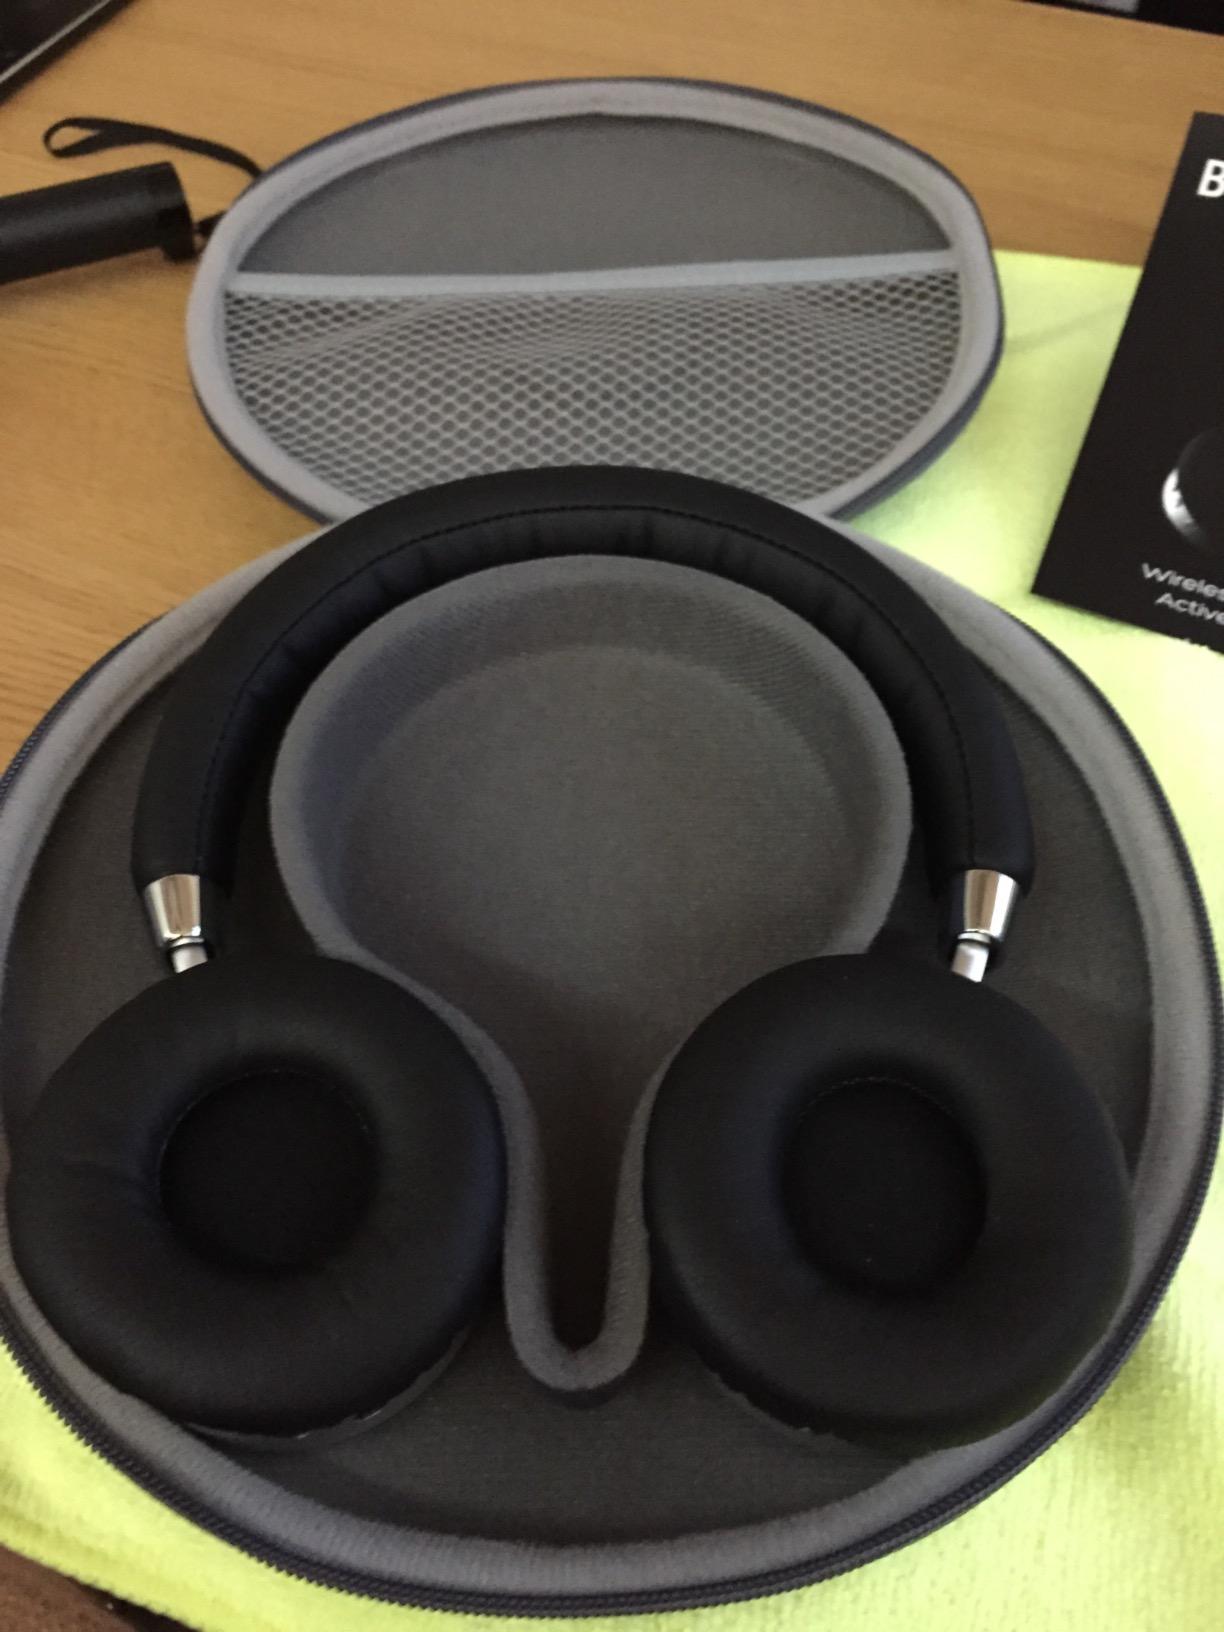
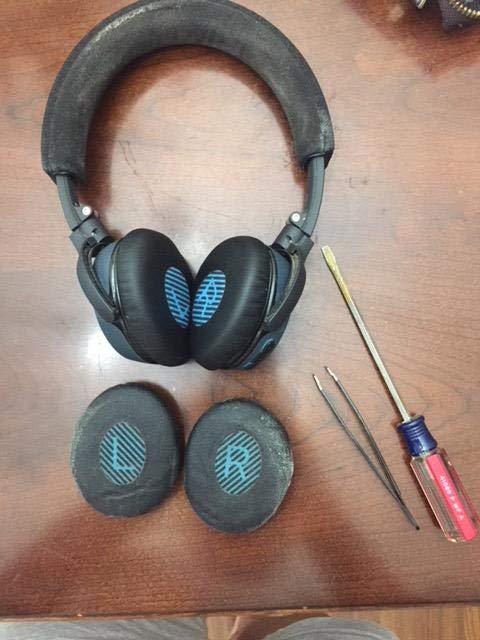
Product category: headphones
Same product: no